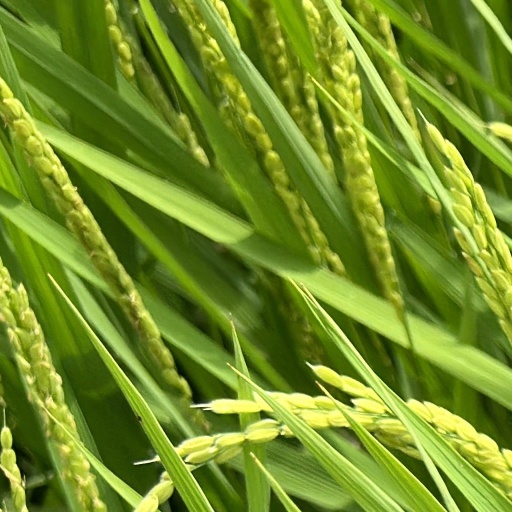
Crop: rice